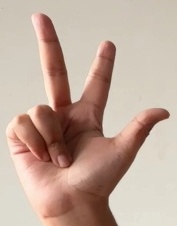
ASL sign: 3